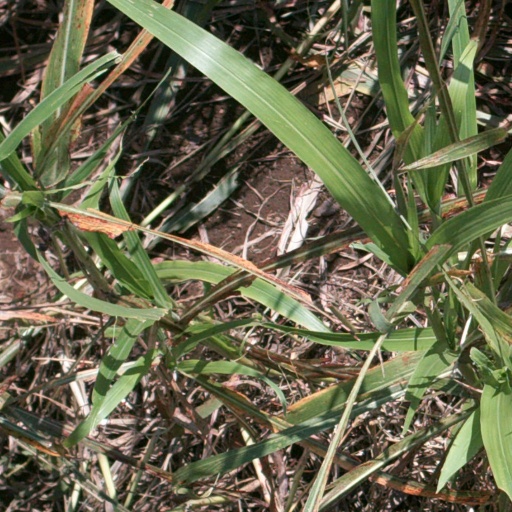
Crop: sorghum